Hisa Nagano

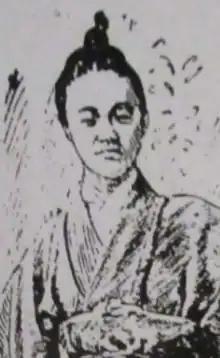
Hisa Nagano, from a Canadian newspaper in 1897.

Nagano was a student at the Doshisha Girls' School in Kyoto. In 1892, Nagano and another woman, Natsu Sakaki, went to Chicago under the care of American temperance activists, to study at the Clara Barton Training School for Nurses. They both graduated in 1893. Sakaki returned to Japan in 1895.